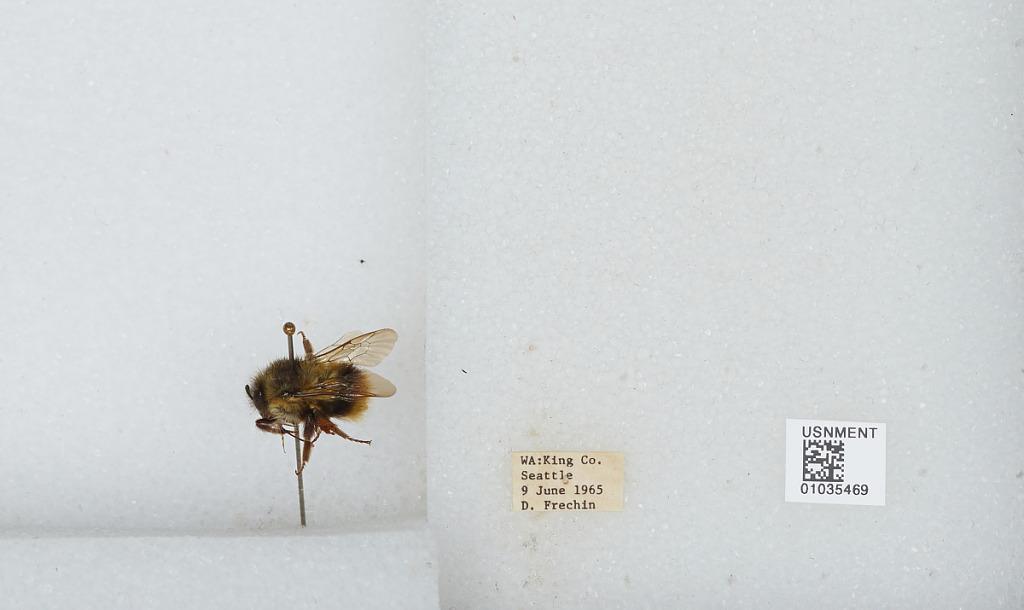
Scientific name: Bombus (Pyrobombus) mixtus Cresson
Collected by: D. Frechin
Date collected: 1965-6-9
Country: United States
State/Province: Washington
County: King
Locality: Seattle
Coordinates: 47.6097, -122.333